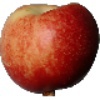
Label: Nectarine 1